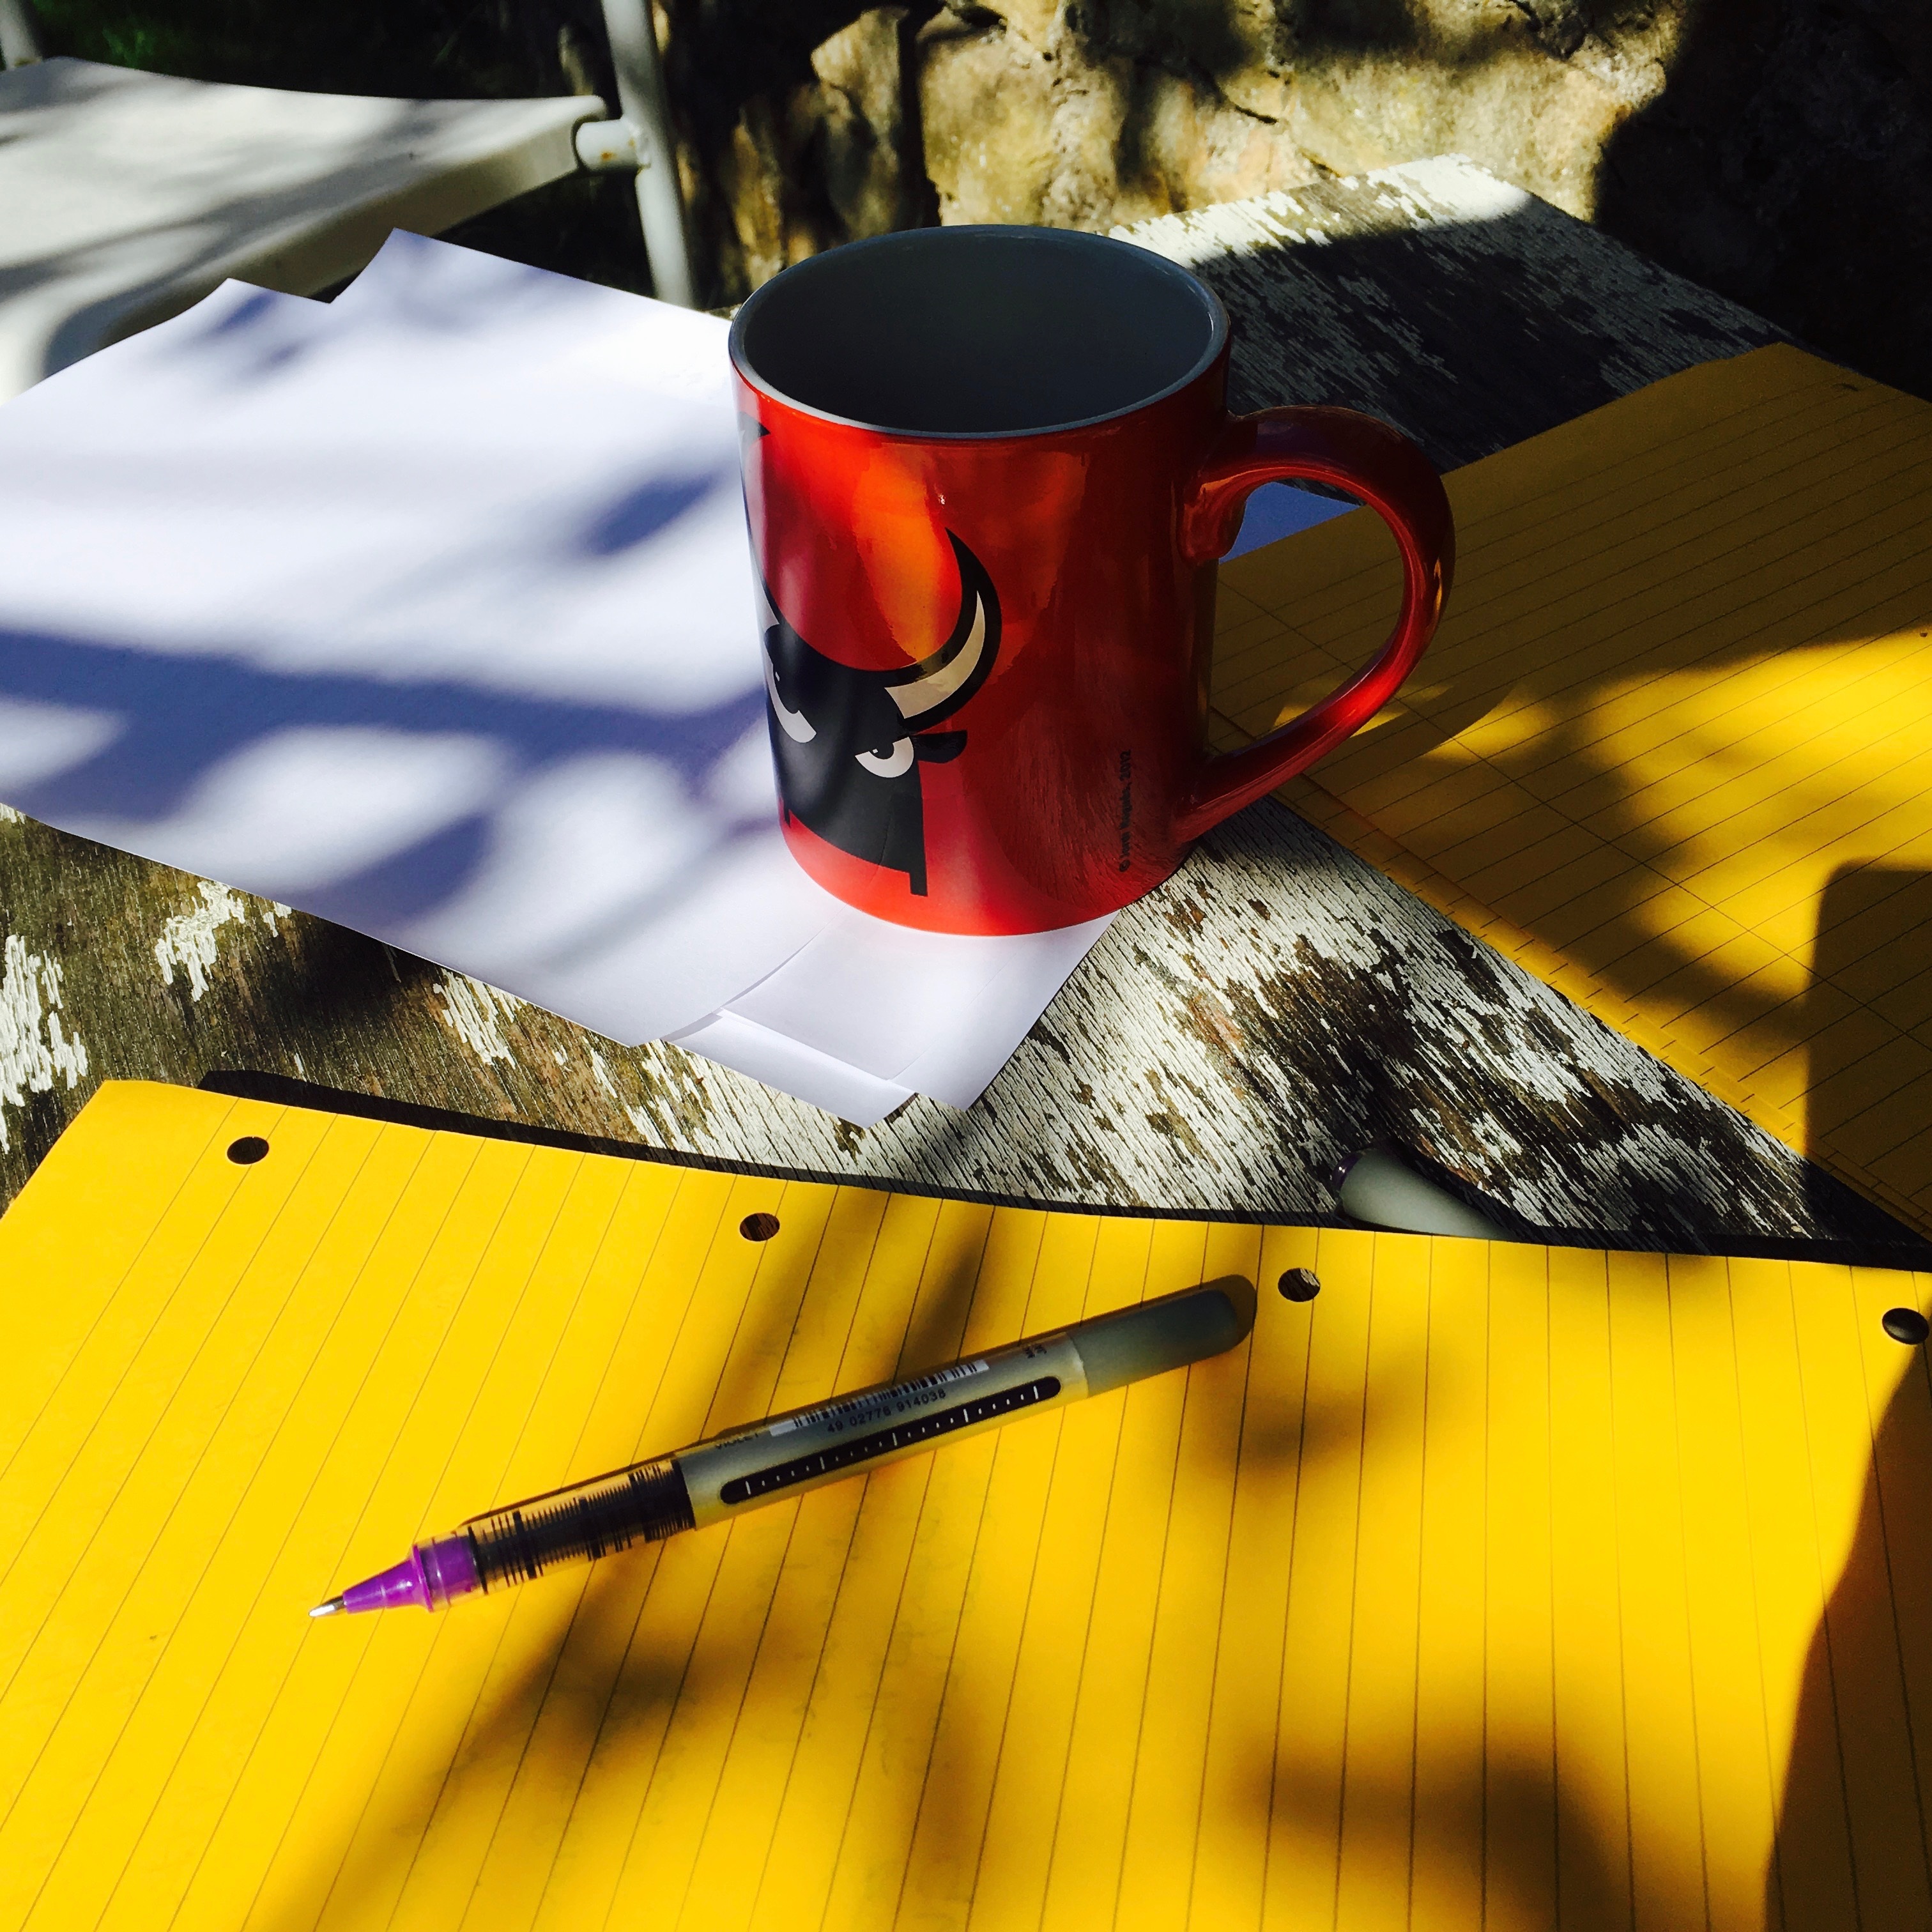
writing, work, coffee, cup, color, yellow, paper, process, outdoors, art, sunglasses, glasses, eyewear, idea, notes, take a break, vision care